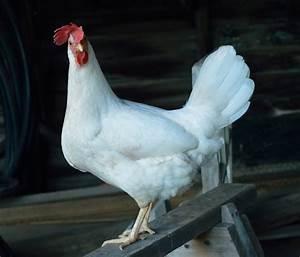
chicken